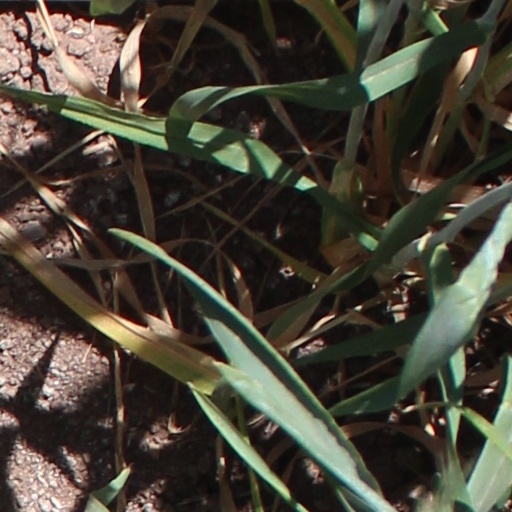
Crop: wheat